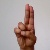
The image shows a hand gesture representing the letter 'U' in Indian Sign Language.